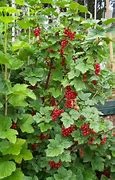
Label: redcurrant